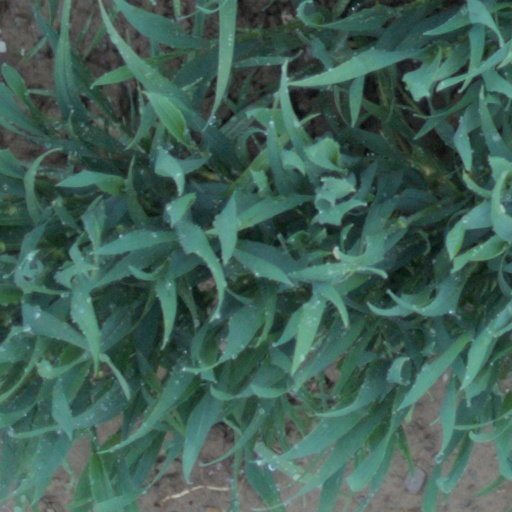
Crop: wheat